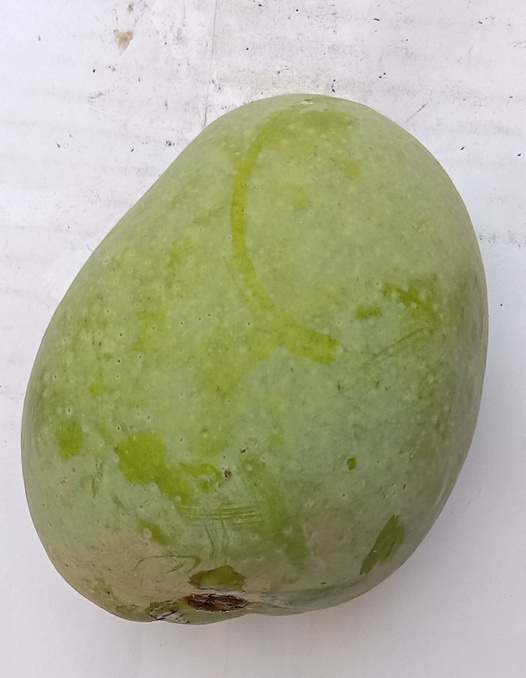
Mango variety: Anwar Ratool